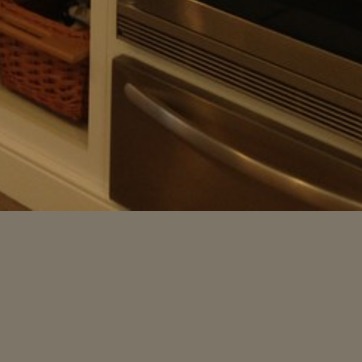
Material: metal